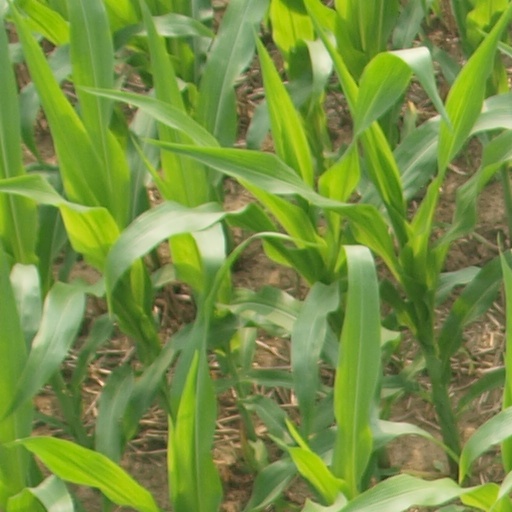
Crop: maize; corn